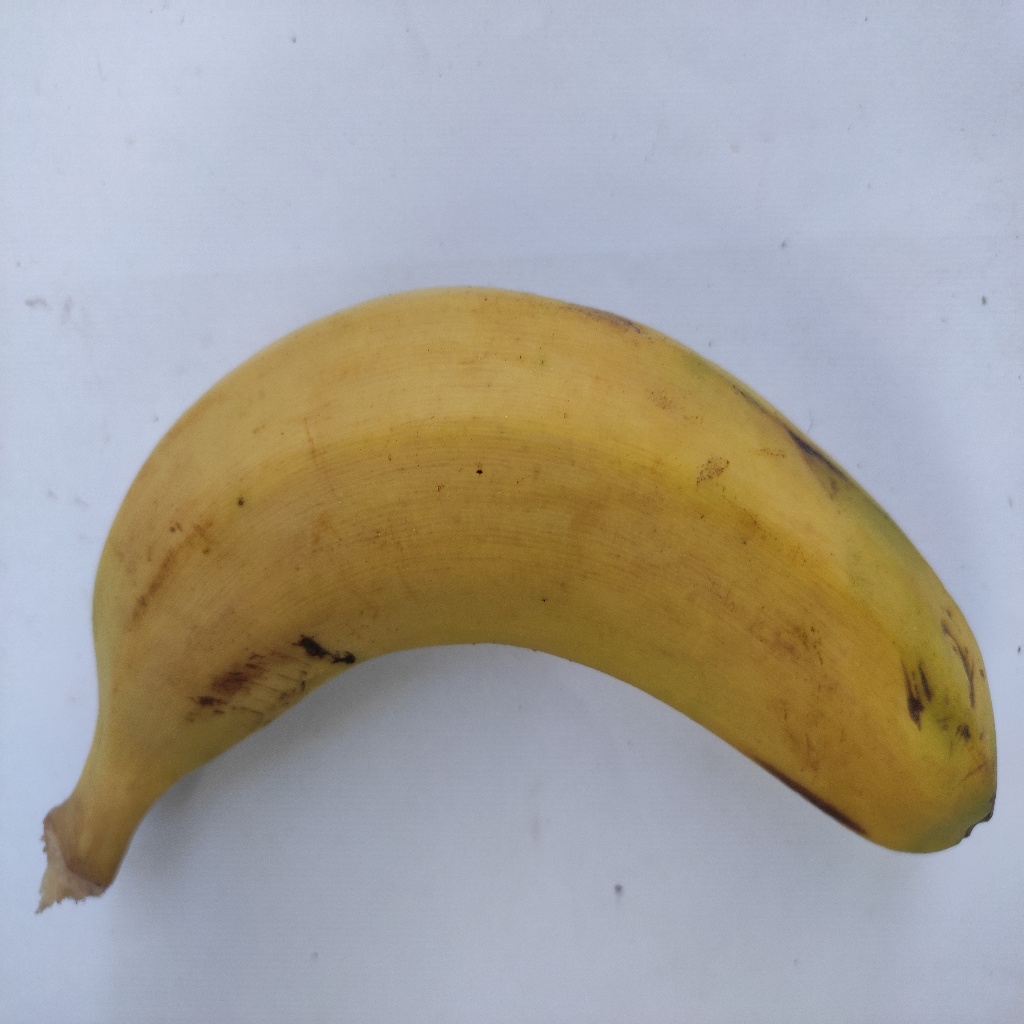
Crop: banana
Quality class: Class_A